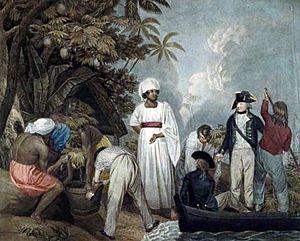
Le Bounty était une unité de la Royal Navy britannique. Cette frégate est entrée dans l'histoire en raison de la mutinerie d'une partie de son équipage le 28 avril 1789.
Les anthropologues estiment que les premiers habitants de Tahiti sont arrivés environ en l'an 300 ans de notre ère, après de longues navigations depuis l’Asie du Sud-Est ou l’Indonésie, via les archipels des Fidji, des Samoa et des Tonga.
Le royaume de Tahiti est un ancien État polynésien ayant existé de 1788 à 1880.